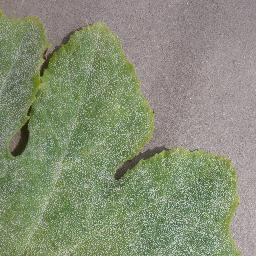
Label: Squash___Powdery_mildew